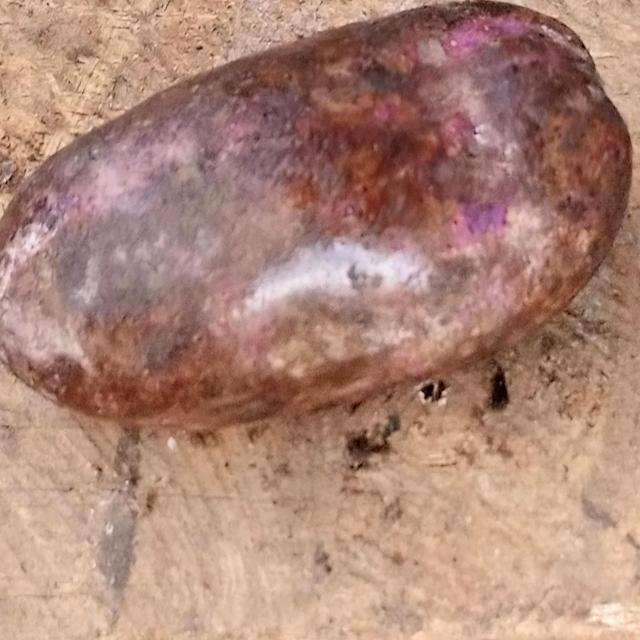
Plum grade: spotted